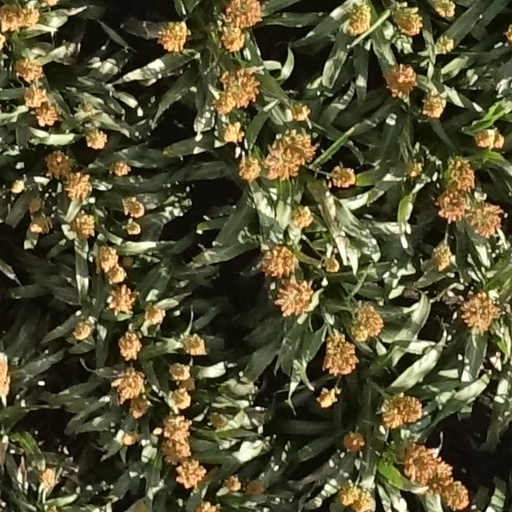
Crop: sorghum